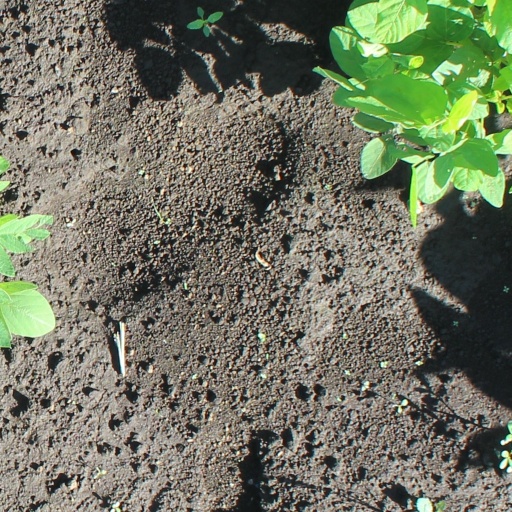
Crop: soybean